Tepai Moeroa

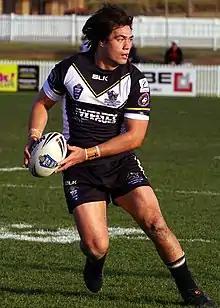
Moeroa playing for the Wentworthville Magpies in 2014

Before making his first grade debut, Moeroa was considered one of the future superstars of the NRL and was compared to players such as Sonny Bill Williams and Nathan Hindmarsh.